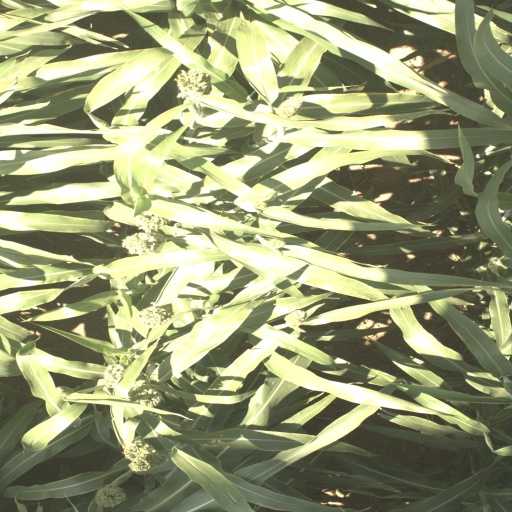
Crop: sorghum